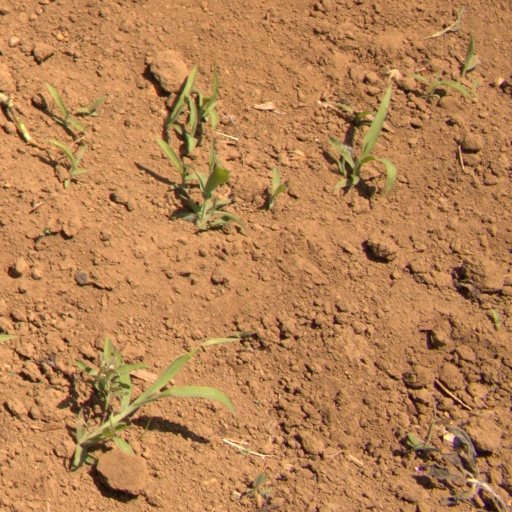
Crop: Jerusalem artichoke